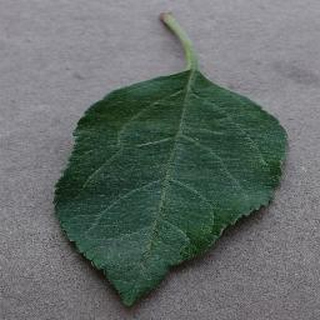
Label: healthy_apple